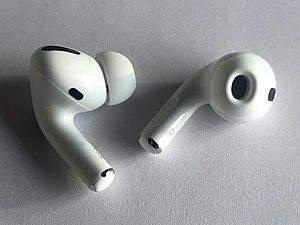
Les AirPods Pro sont des écouteurs sans-fil Bluetooth conçus par Apple sortis le 30 octobre 2019.